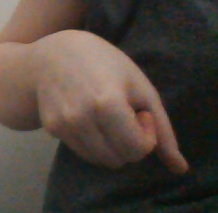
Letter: waw